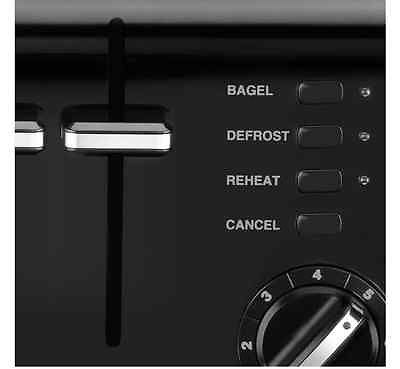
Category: toaster